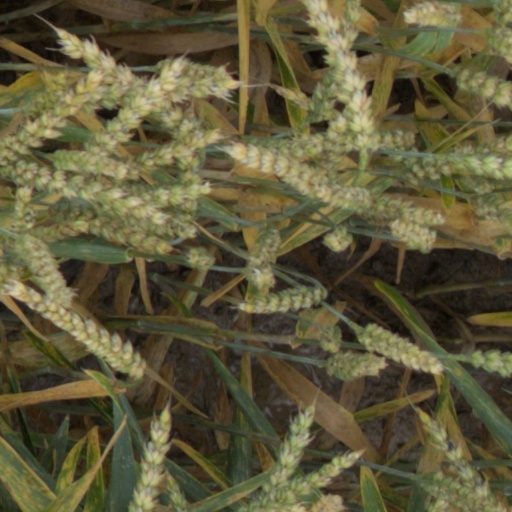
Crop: wheat